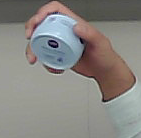
Product: nivea_baby